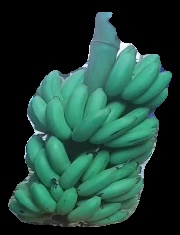
Variety: elakki-bale
Grade: grade2